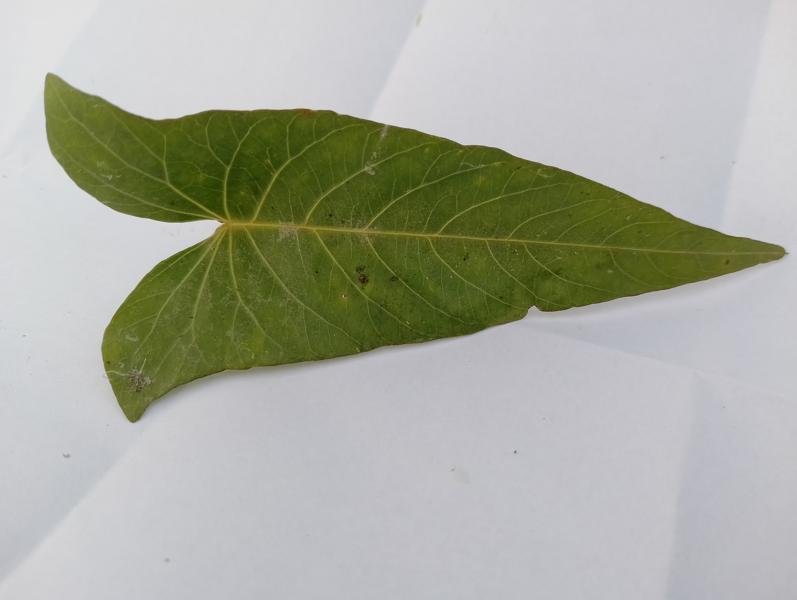
Weed species: Ipomoea aquatic